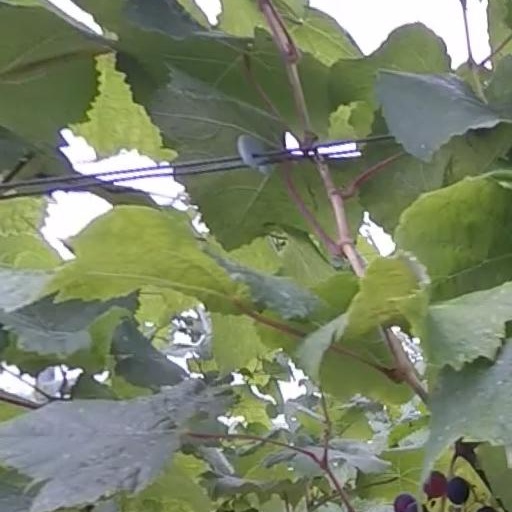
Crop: grape